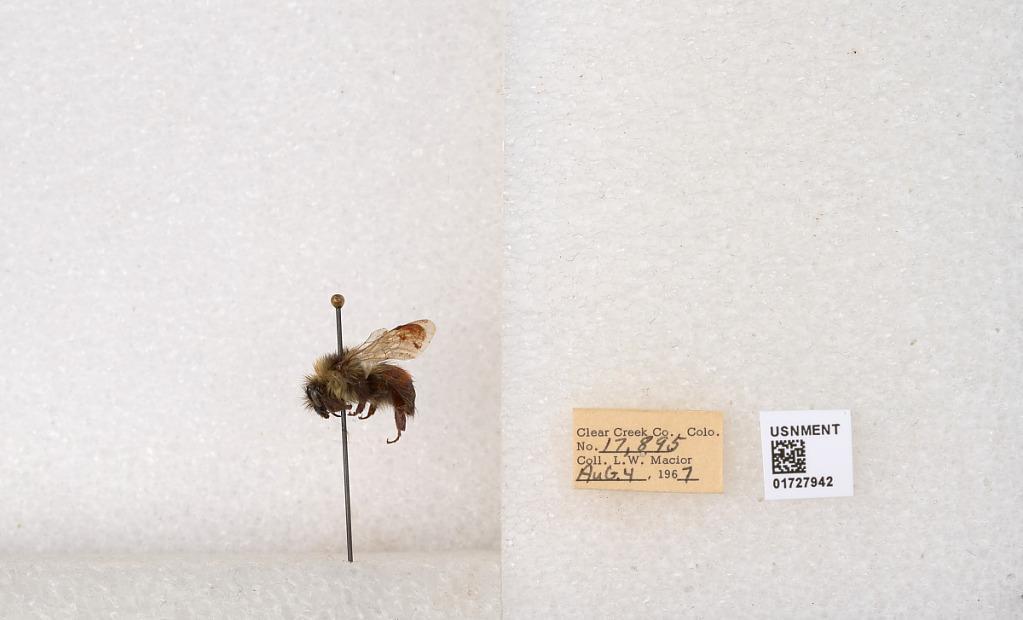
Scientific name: Bombus (Pyrobombus) sylvicola Kirby
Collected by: L. Macior
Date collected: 1967-8-4
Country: United States
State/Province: Colorado
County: Clear Creek
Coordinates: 39.6891, -105.644